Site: brandenburg
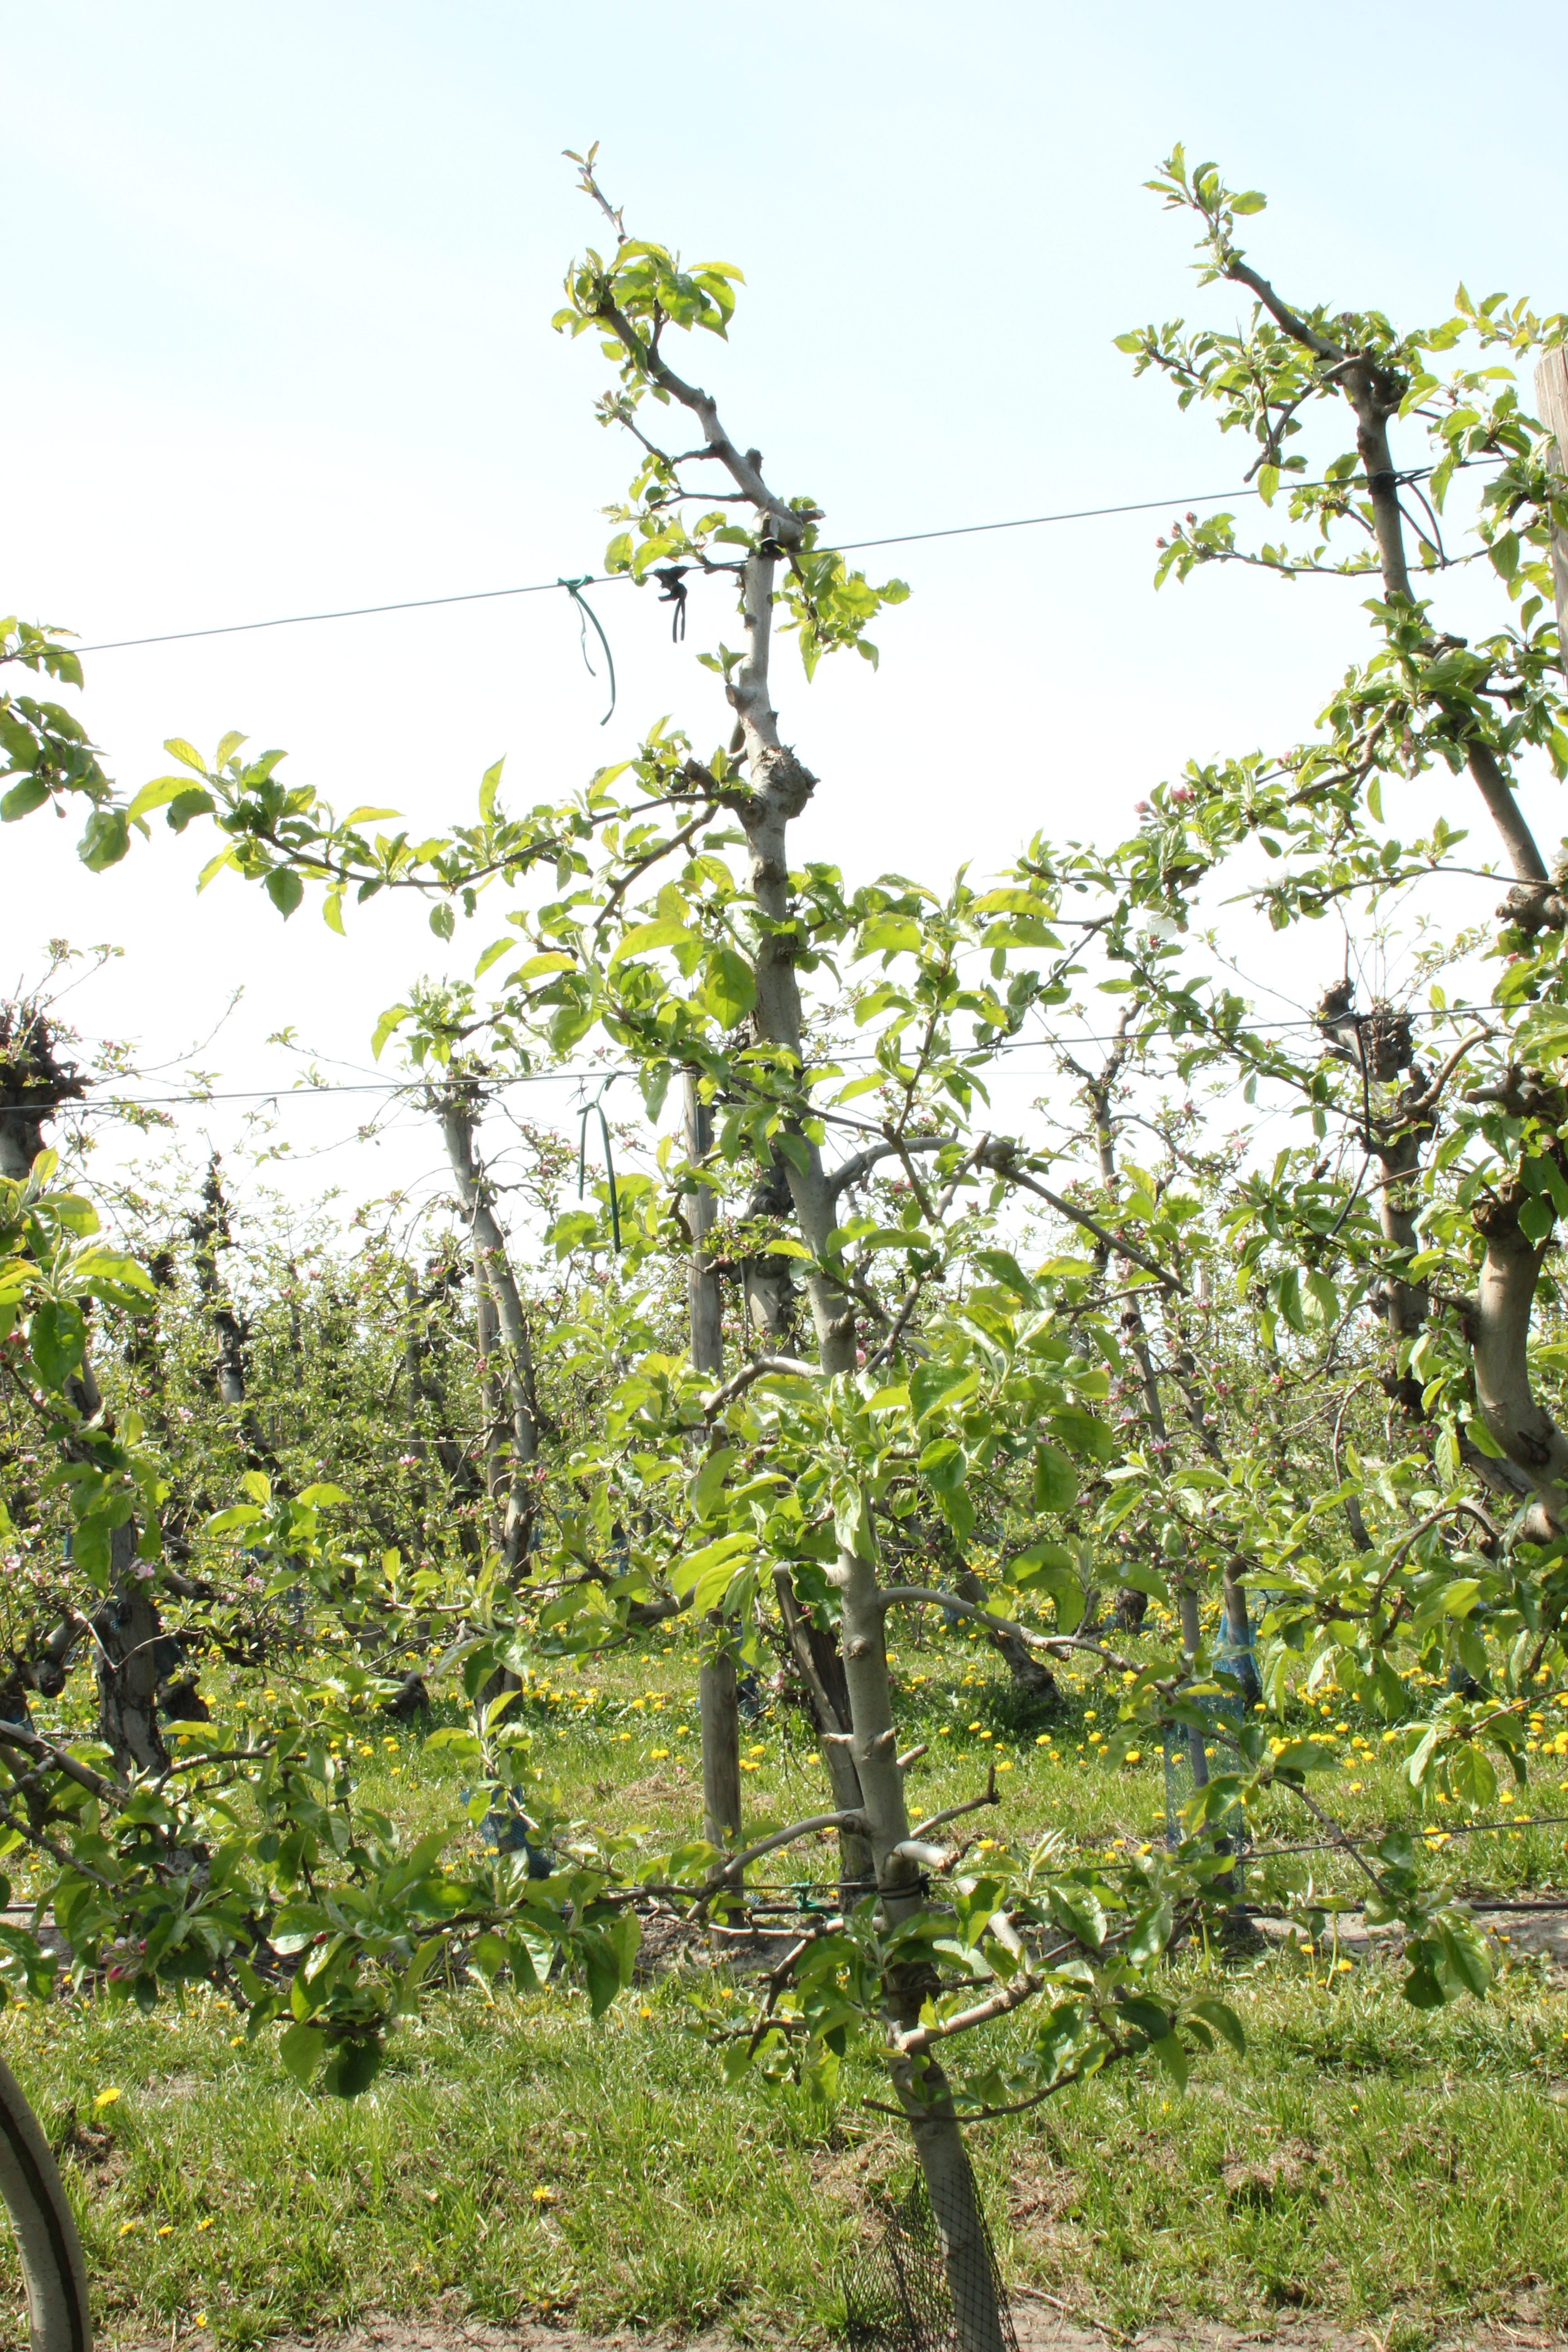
Growth stage (BBCH 60): Flowering